Charles Lindbergh

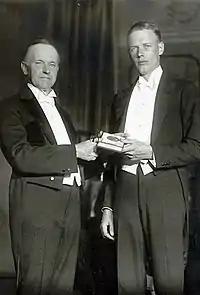
President Calvin Coolidge presents Lindbergh with a Hubbard Medal, 1928

In 1929–1931, Lindbergh carried much smaller numbers of souvenir covers on the first flights over routes in Latin America and the Caribbean, which he had earlier laid out as a consultant to Pan American Airways to be then flown under contract to the Post Office as Foreign Air Mail (FAM) routes 5 and 6.